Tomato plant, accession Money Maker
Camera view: tilt-top (135 deg); turntable rotation: 180 degrees
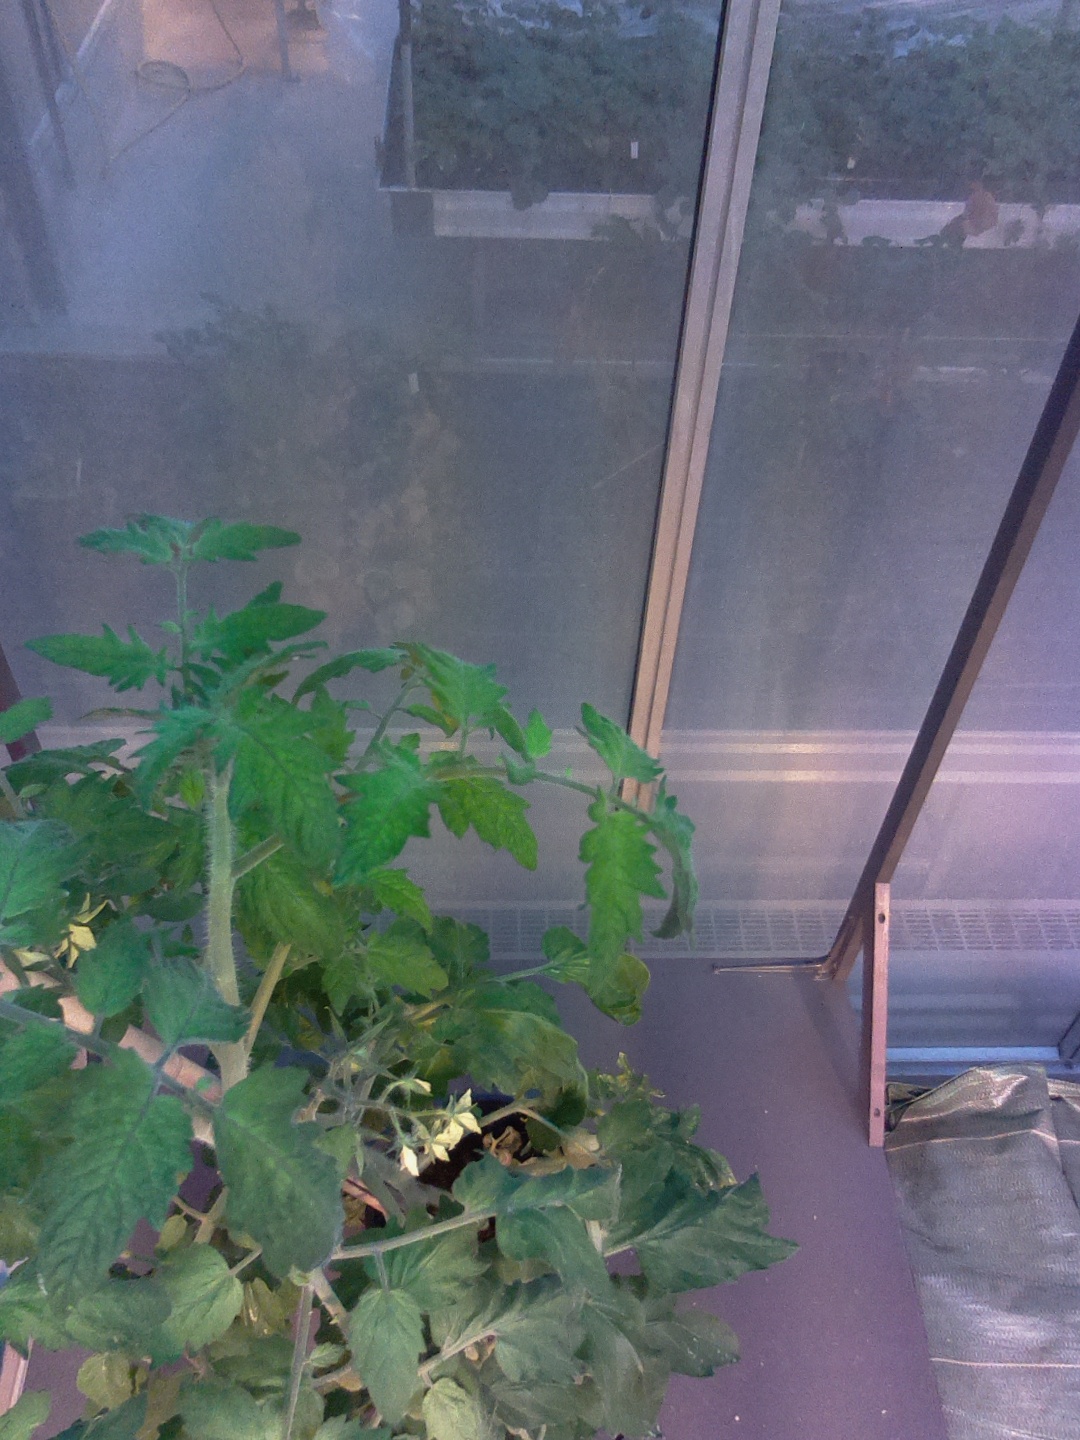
BBCH growth stage 70: Fruits at the main stem or branches visibles